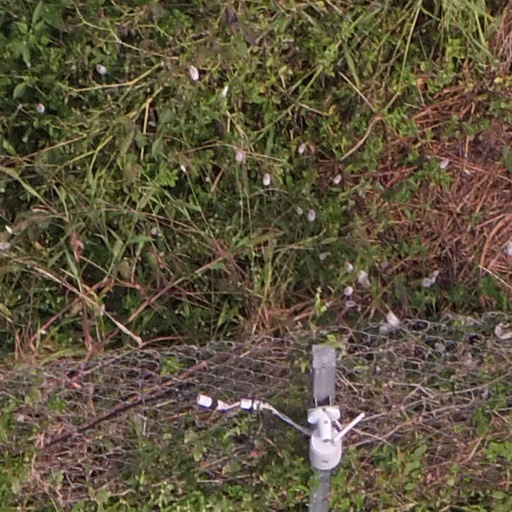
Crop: maize; corn